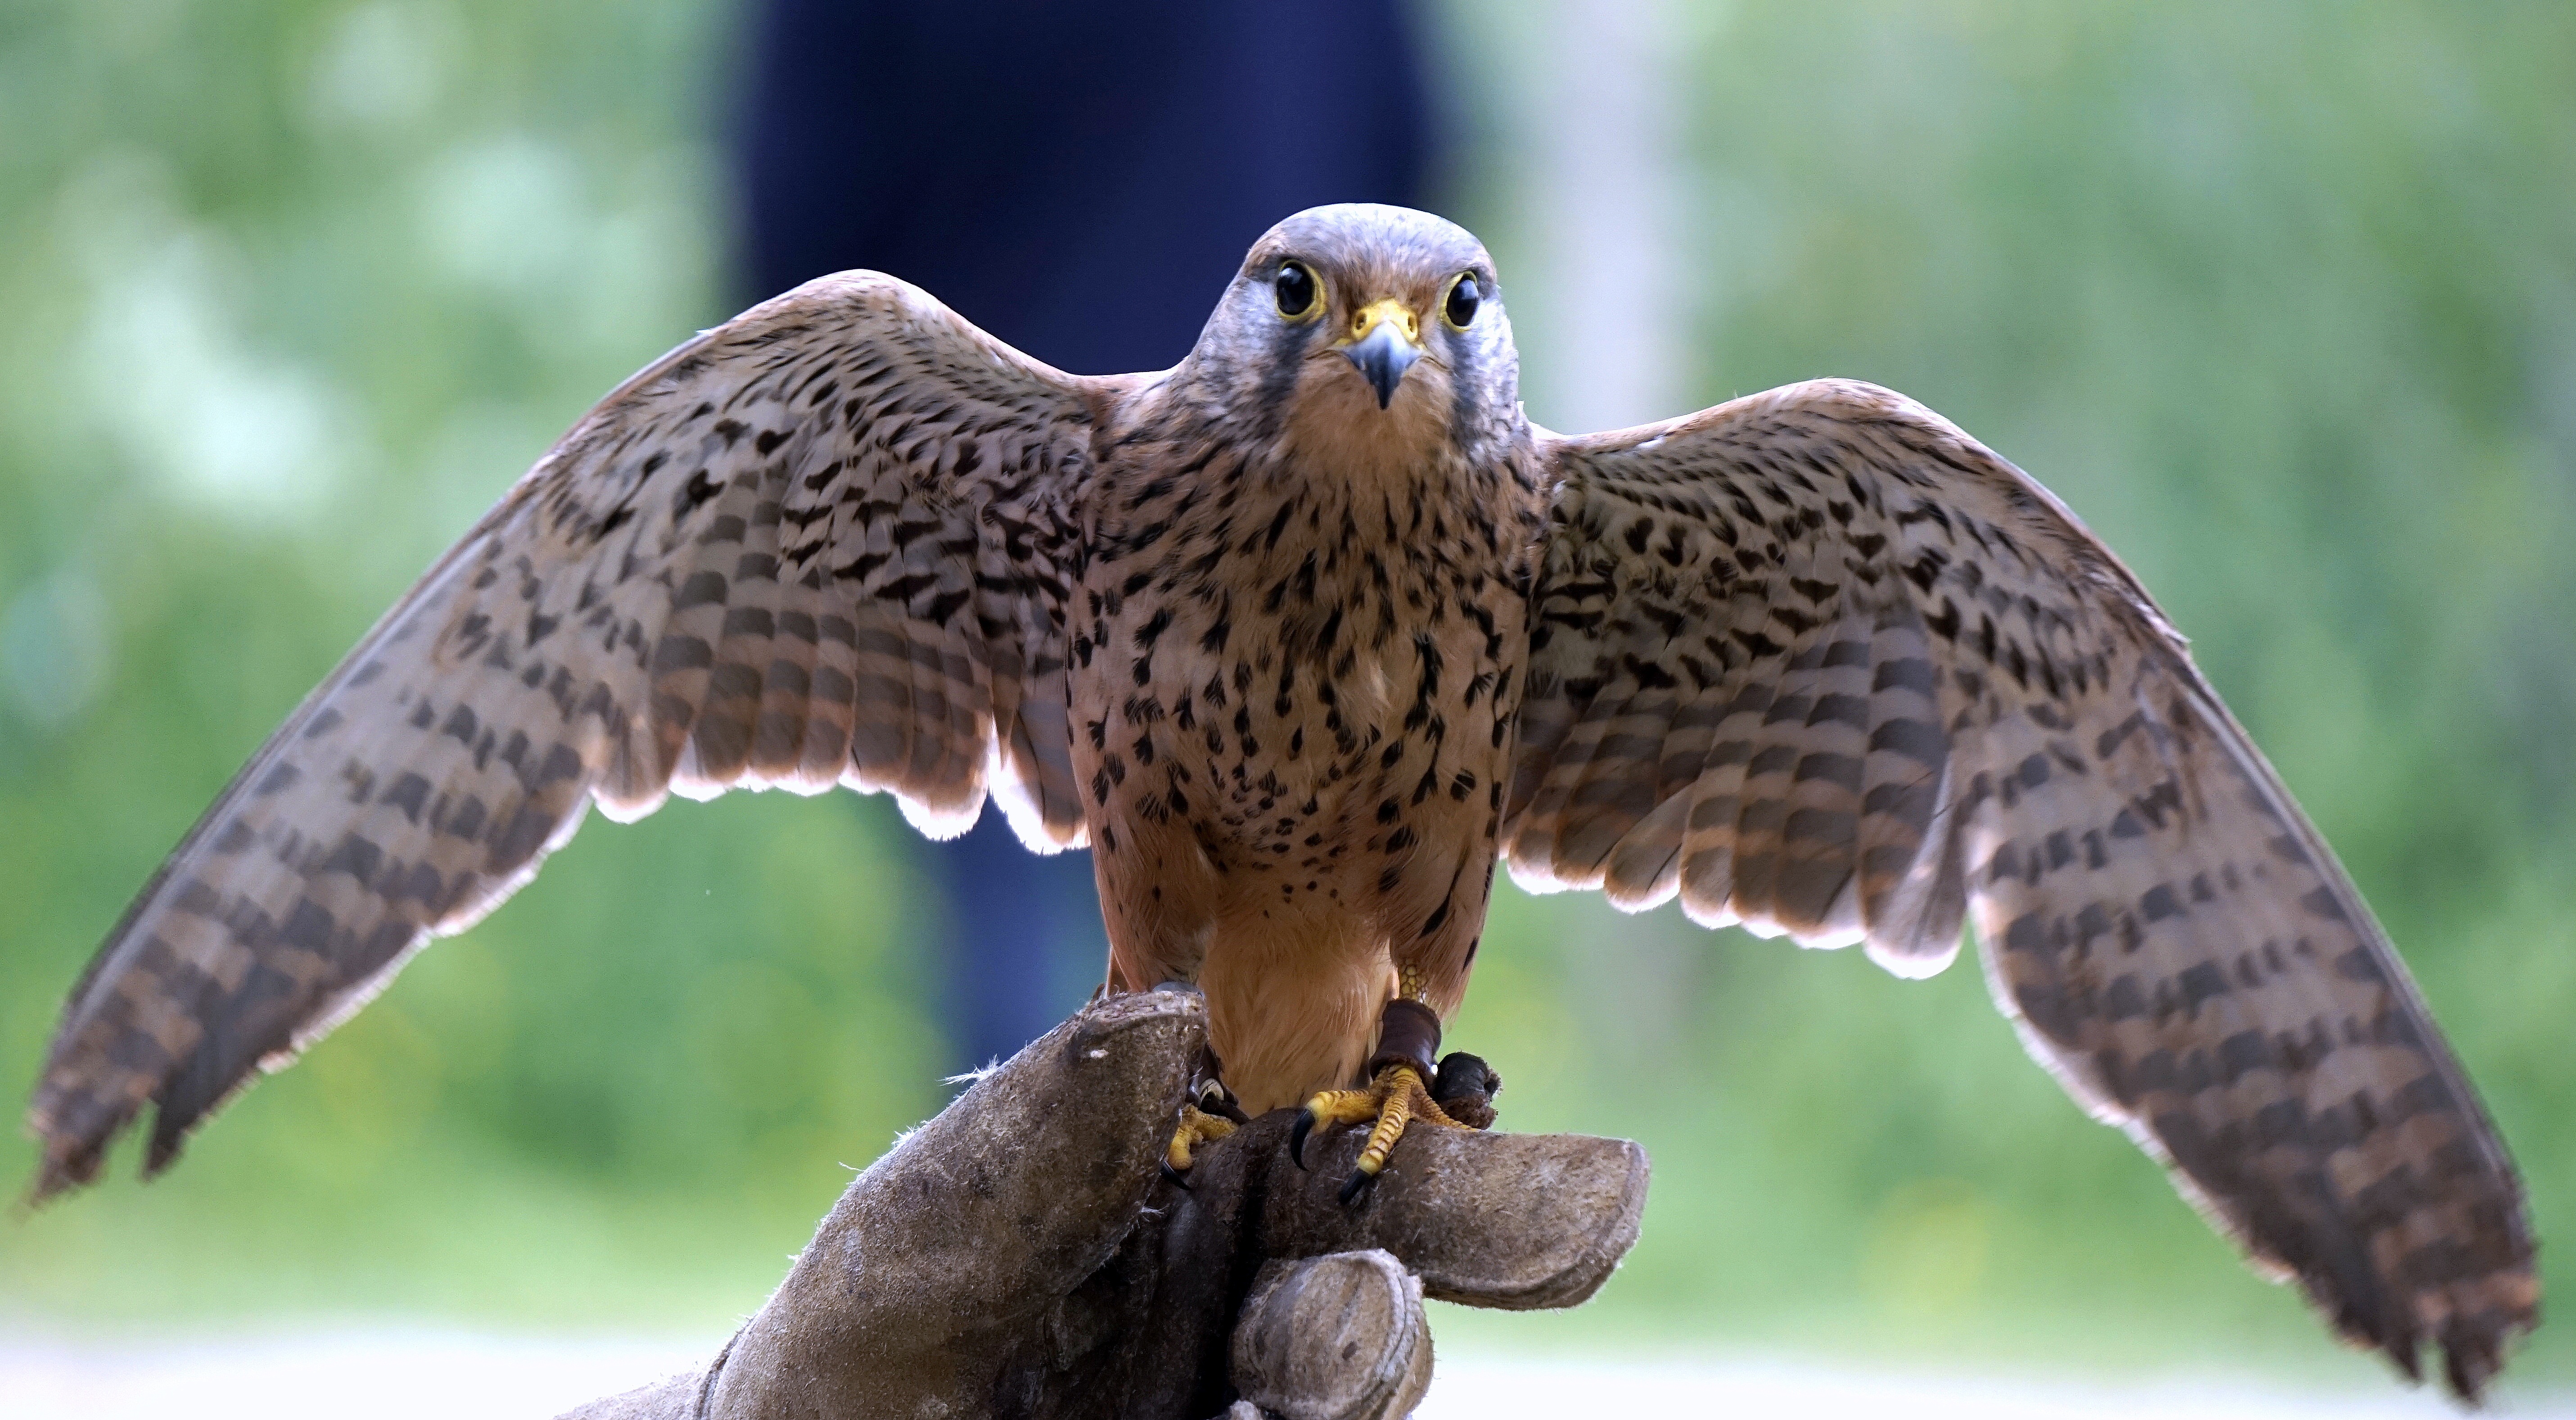
nature, bird, wing, peak, animal, wildlife, beak, hawk, fauna, bird of prey, birds, feathers, wings, vertebrate, falcon, animal world, buzzard, falconry, birds of prey, i xorigu